Pennsylvania Reserves

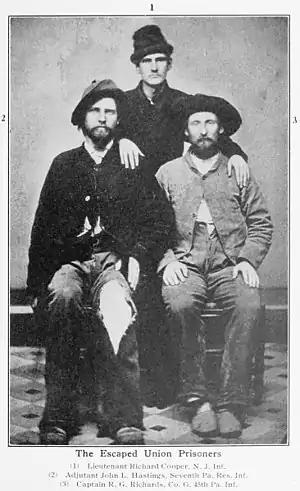
March 17, 1865 photo of three Union soldiers who escaped Confederate Prison Camp including Lieutenant Richard Cooper New Jersey Infantry, Adjudant John J. Hastings 7th Pennsylvania Reserve Infantry, and Captain Rees G. Richards Company G 45th Pennsylvania Infantry.

When President Abraham Lincoln called for volunteers to "put down the rebellion" in the spring of 1861, the commonwealth of Pennsylvania found itself with more volunteers than needed to meet its Federal quota. Although 14 regiments were requested, Pennsylvania exceeded this by providing 25 organized regiments. The Secretary of War, Simon Cameron, was a political enemy of Andrew Curtin, Pennsylvania governor, and refused to take the extra men into Federal service. Curtin decided to retain the extra men and organized, trained, and equipped them at state expense. The creation of the special division was approved by the Pennsylvania legislature on May 15, 1861, "for the purpose of suppressing insurrections, or to repel invasions." The men were trained at camps of instruction in four cities: Easton, Pittsburgh, West Chester, and Harrisburg. The training camp near Harrisburg was named Camp Curtin for the governor.